St. Mary's Cathedral, Hamburg

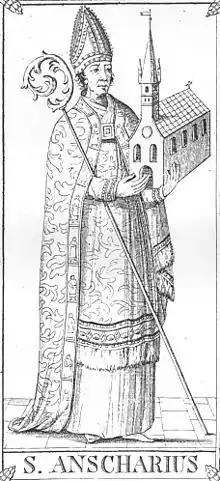
Ansgar, founder of St. Mary's, copy of a depiction, originally hung in the cathedral, now in St. Peter's.

A wooden mission church is reported for 831. Pope Gregory IV appointed the Benedictine monk Ansgar as first archbishop as of 834. After the looting of Hamburg and the destruction of the church by Vikings under Horik I in 845 the archdiocese was united with the Diocese of Bremen in 847. Hamburg remained the archiepiscopal seat.